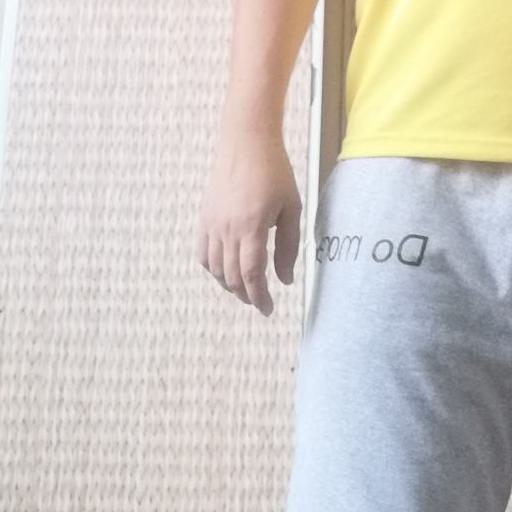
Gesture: no_gesture